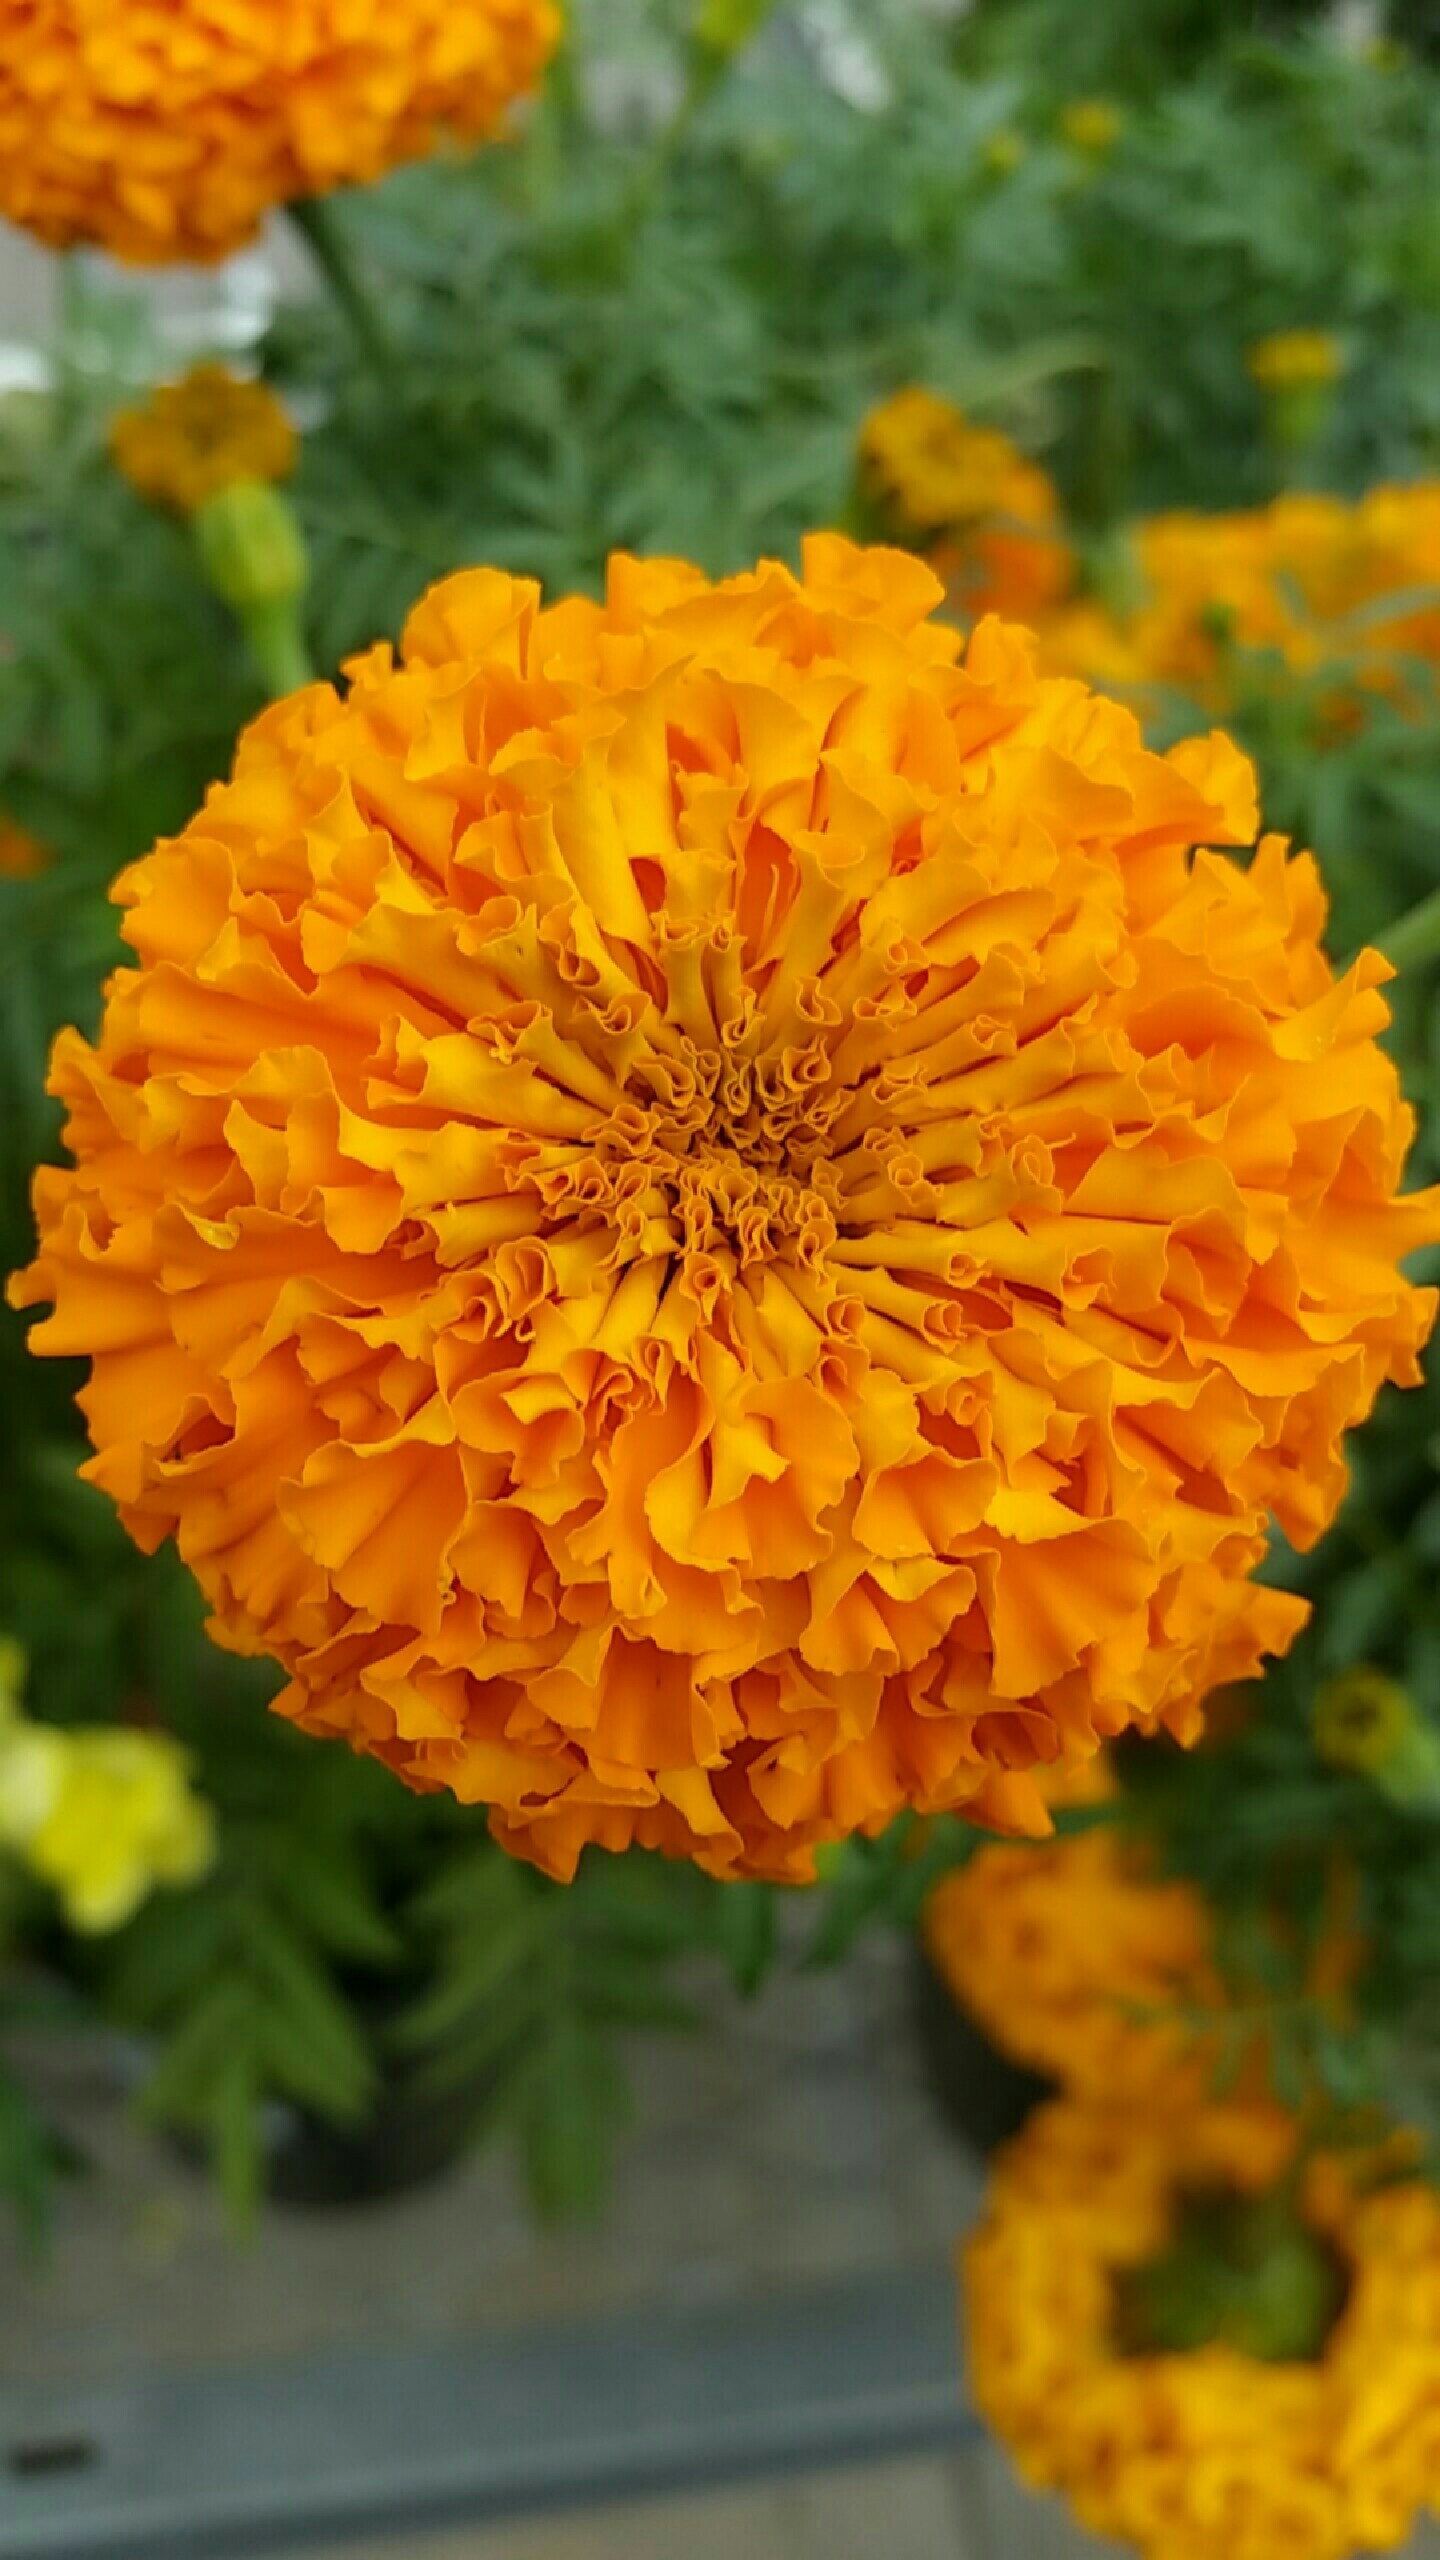
plant, flower, petal, herb, botany, yellow, flora, wildflower, flowering plant, daisy family, calendula, annual plant, land plant, chrysanths